Soundview, Bronx

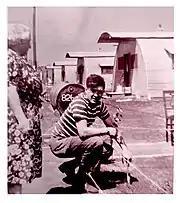
Bronx Quonset Huts

Most development initially concentrated near the IRT Pelham Line on Westchester Avenue and in close proximity to Soundview Avenue (once served by a streetcar). Prior to the late 20th century, large parcels across the neighborhood remained undeveloped. Some land in the neighborhood was used in 1947 for a temporary New York City Housing Authority (NYCHA) housing project made up of 947 apartments in 473 Quonset huts. One remaining Quonset hut is still visible on the south side of Seward Avenue at Croes Avenue. In 1941 Clason Point Gardens was the first development constructed by the NYCHA in the Bronx. It was followed by many other NYCHA developments across the neighborhood from the 1950s until the 1970s, which boosted the population significantly. During the 1950s, two controlled-access highways, the Bronx River Parkway and Bruckner Expressway, were constructed. Later in the 1970s, large high-rise rental and co-op apartment complexes were constructed across the neighborhood following the establishment of the Mitchell Lama program.